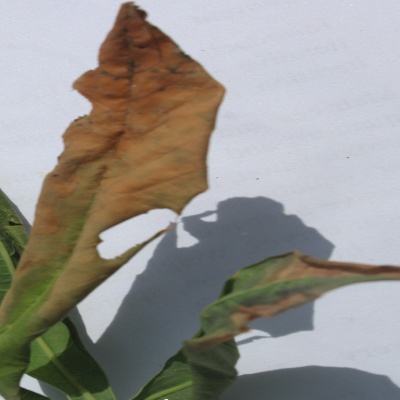
Crop: Cassava
Condition: bacterial blight